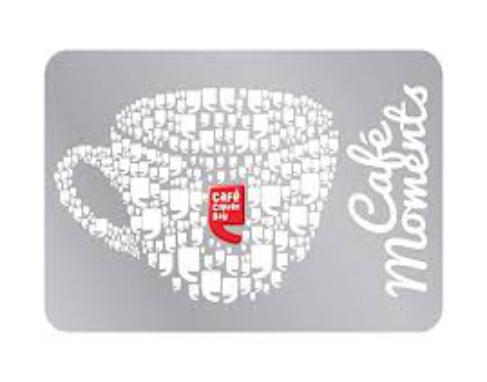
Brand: Cafe Coffee Day
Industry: Food